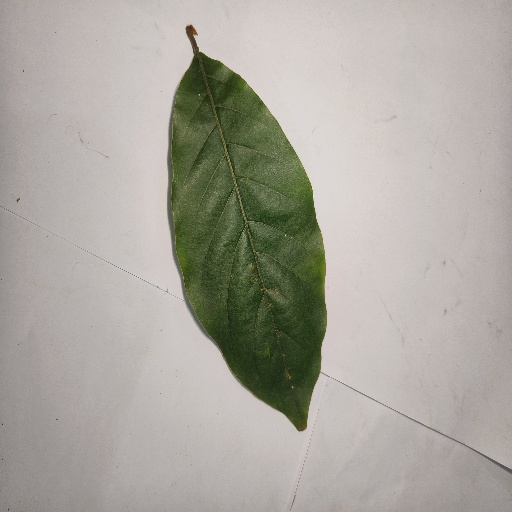
Species: HariTaki
Leaf condition: Healthy Leaf